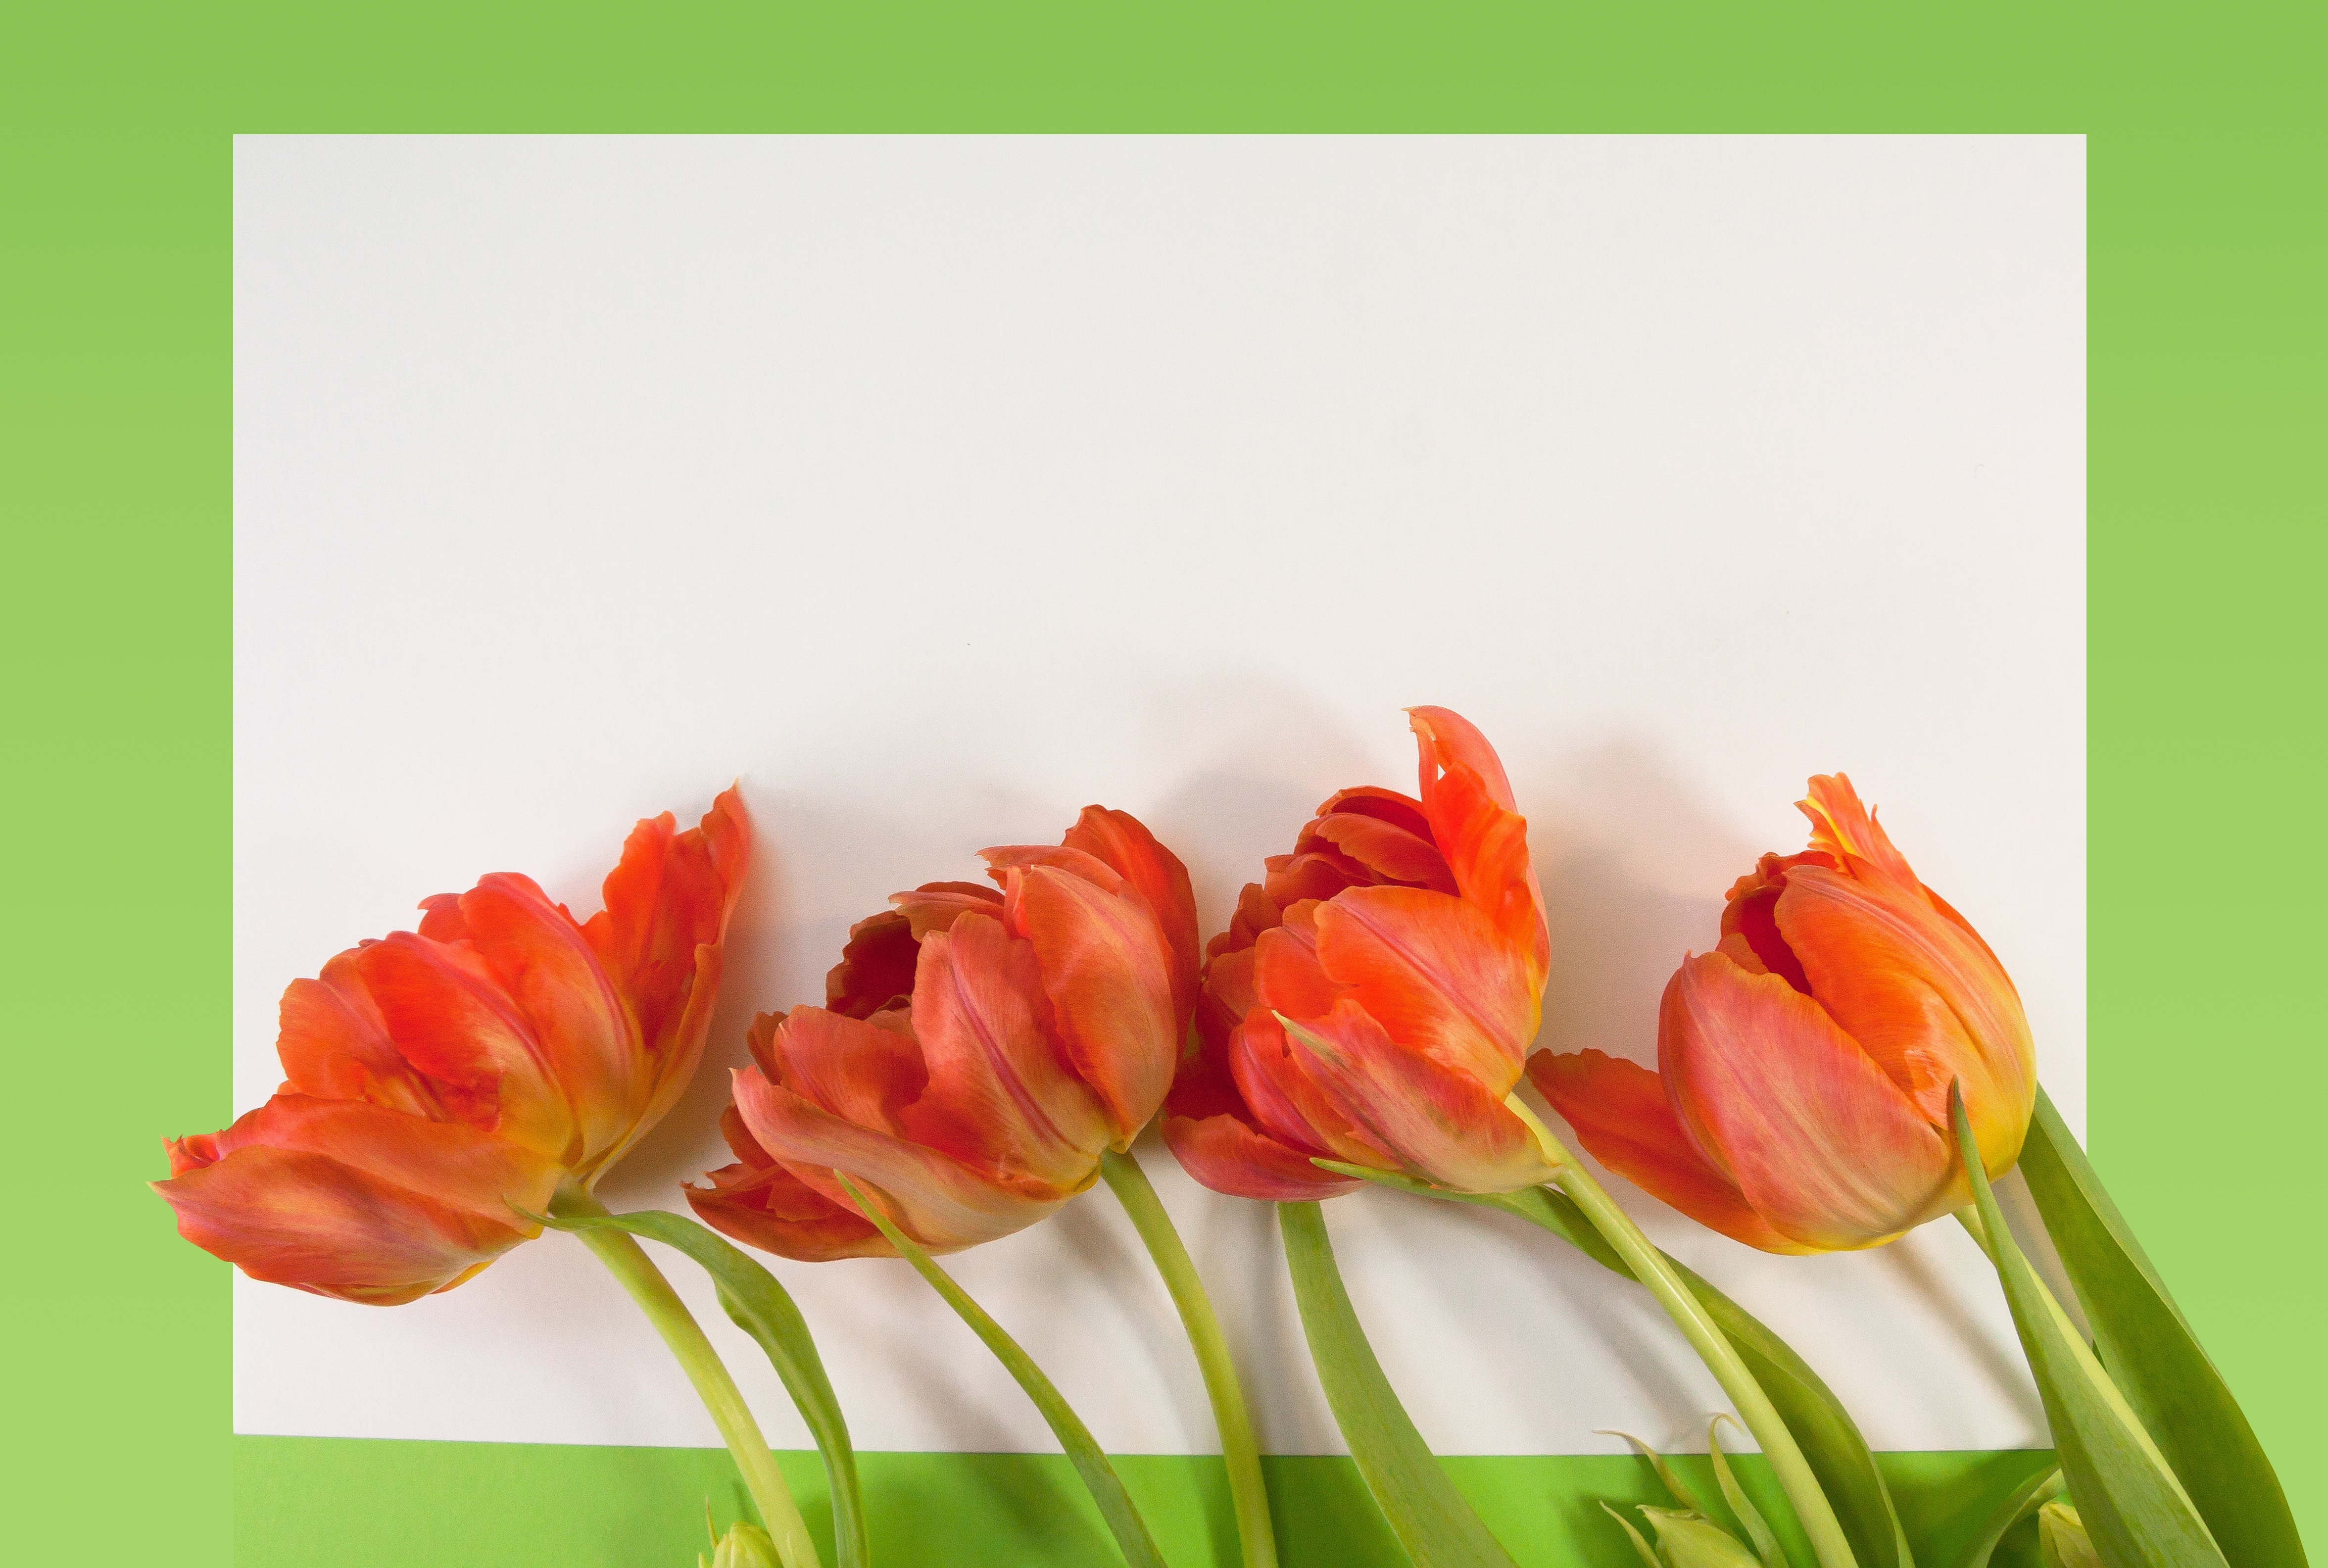
nature, blossom, plant, flower, petal, bloom, tulip, orange, spring, green, red, yellow, flora, flowers, easter, tulips, lily, spring awakening, fr hlingsanfang, flowering plant, schnittblume, text box, lily family, flower bracts, land plant